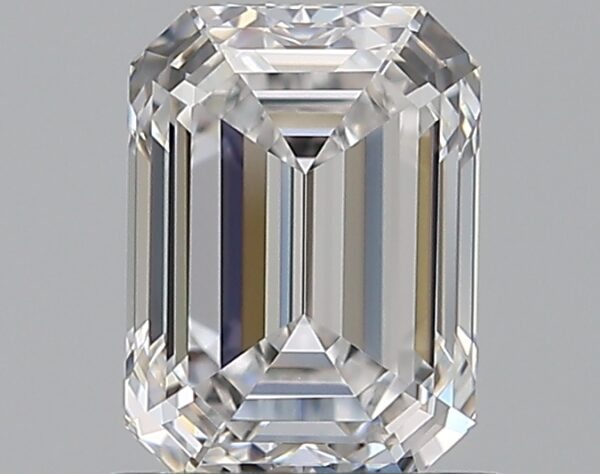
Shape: emerald
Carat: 1
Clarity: VVS2
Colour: D
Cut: EX
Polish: EX
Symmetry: VG
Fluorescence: F
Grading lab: GIA
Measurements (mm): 6.52 x 4.75 x 3.26